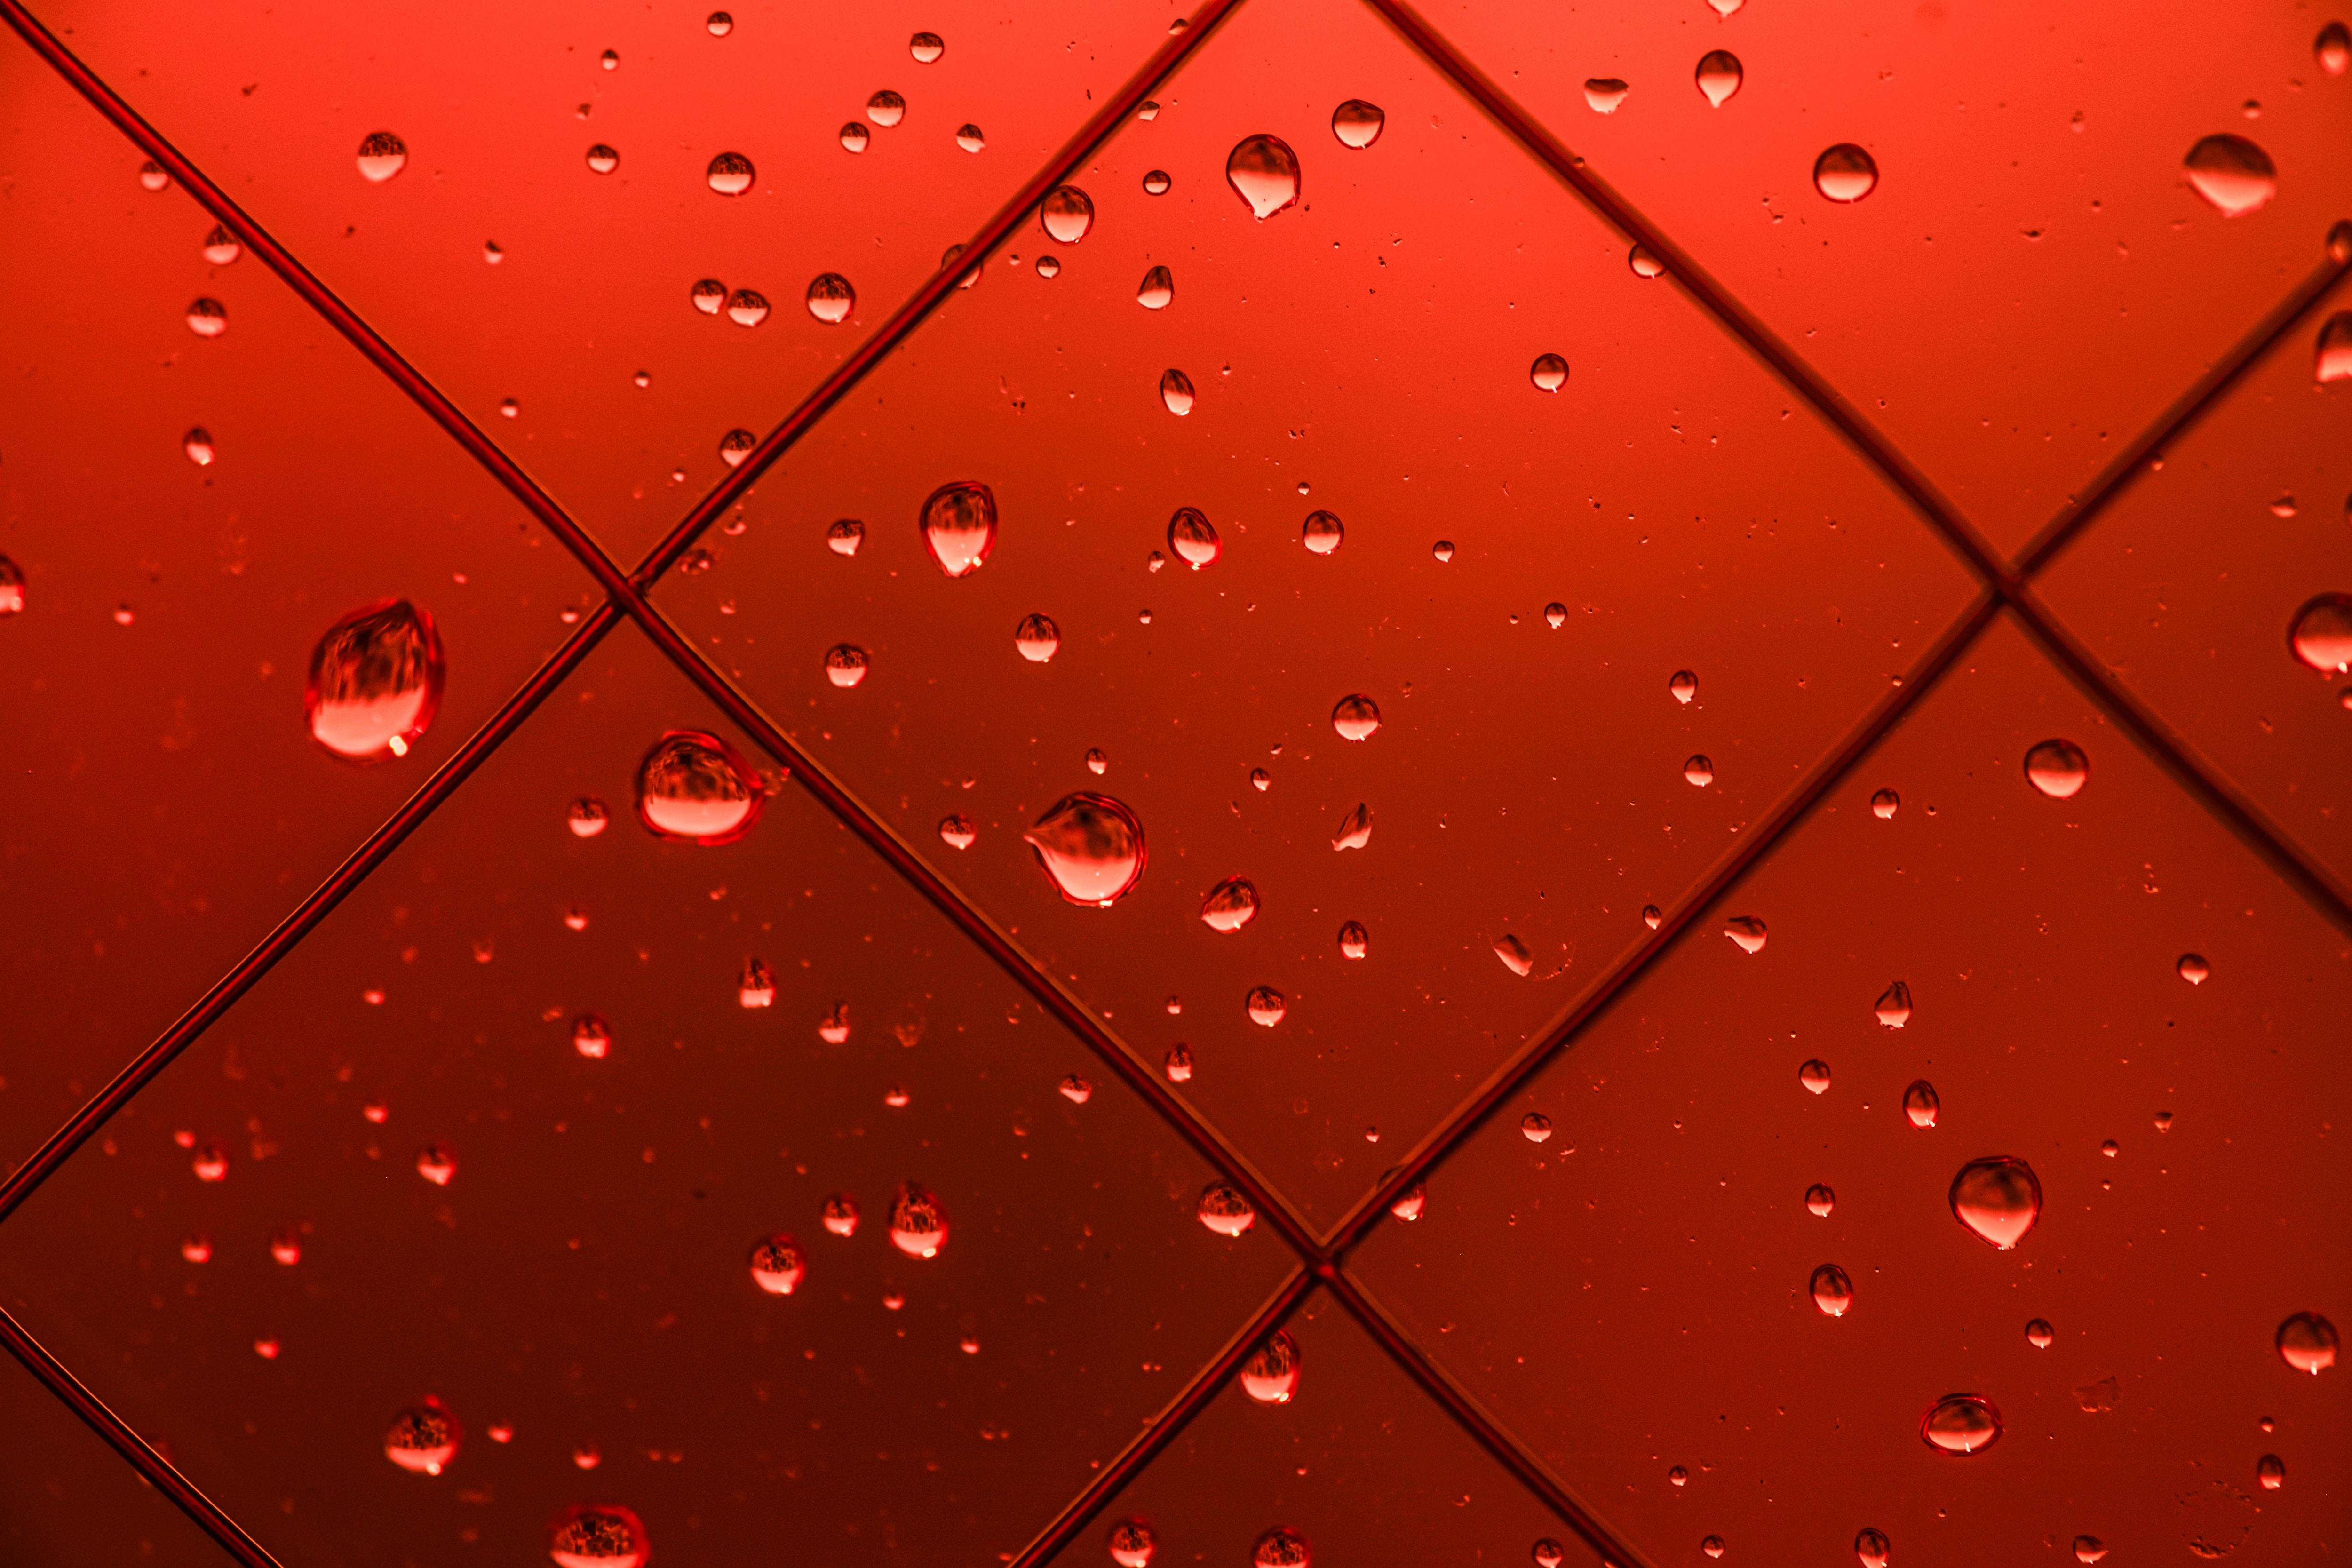
art, red, water, orange, leaf, line, drop, moisture, pattern, macro photography, dew, carmine, graphics, circle